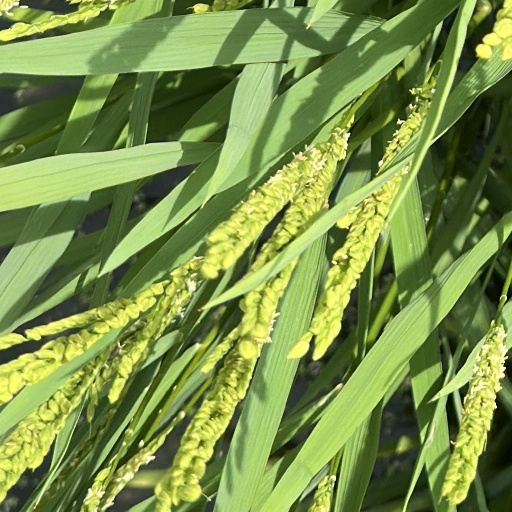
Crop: rice